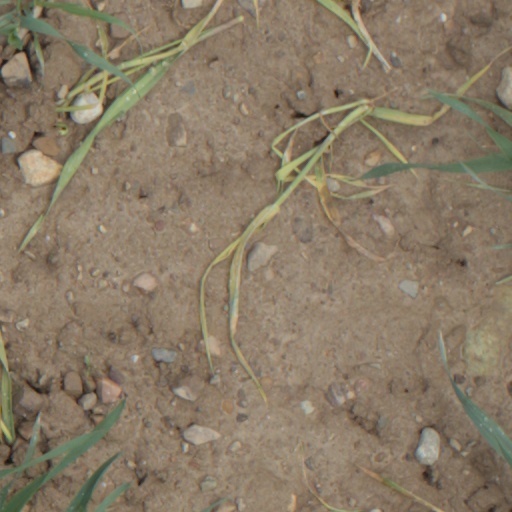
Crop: wheat